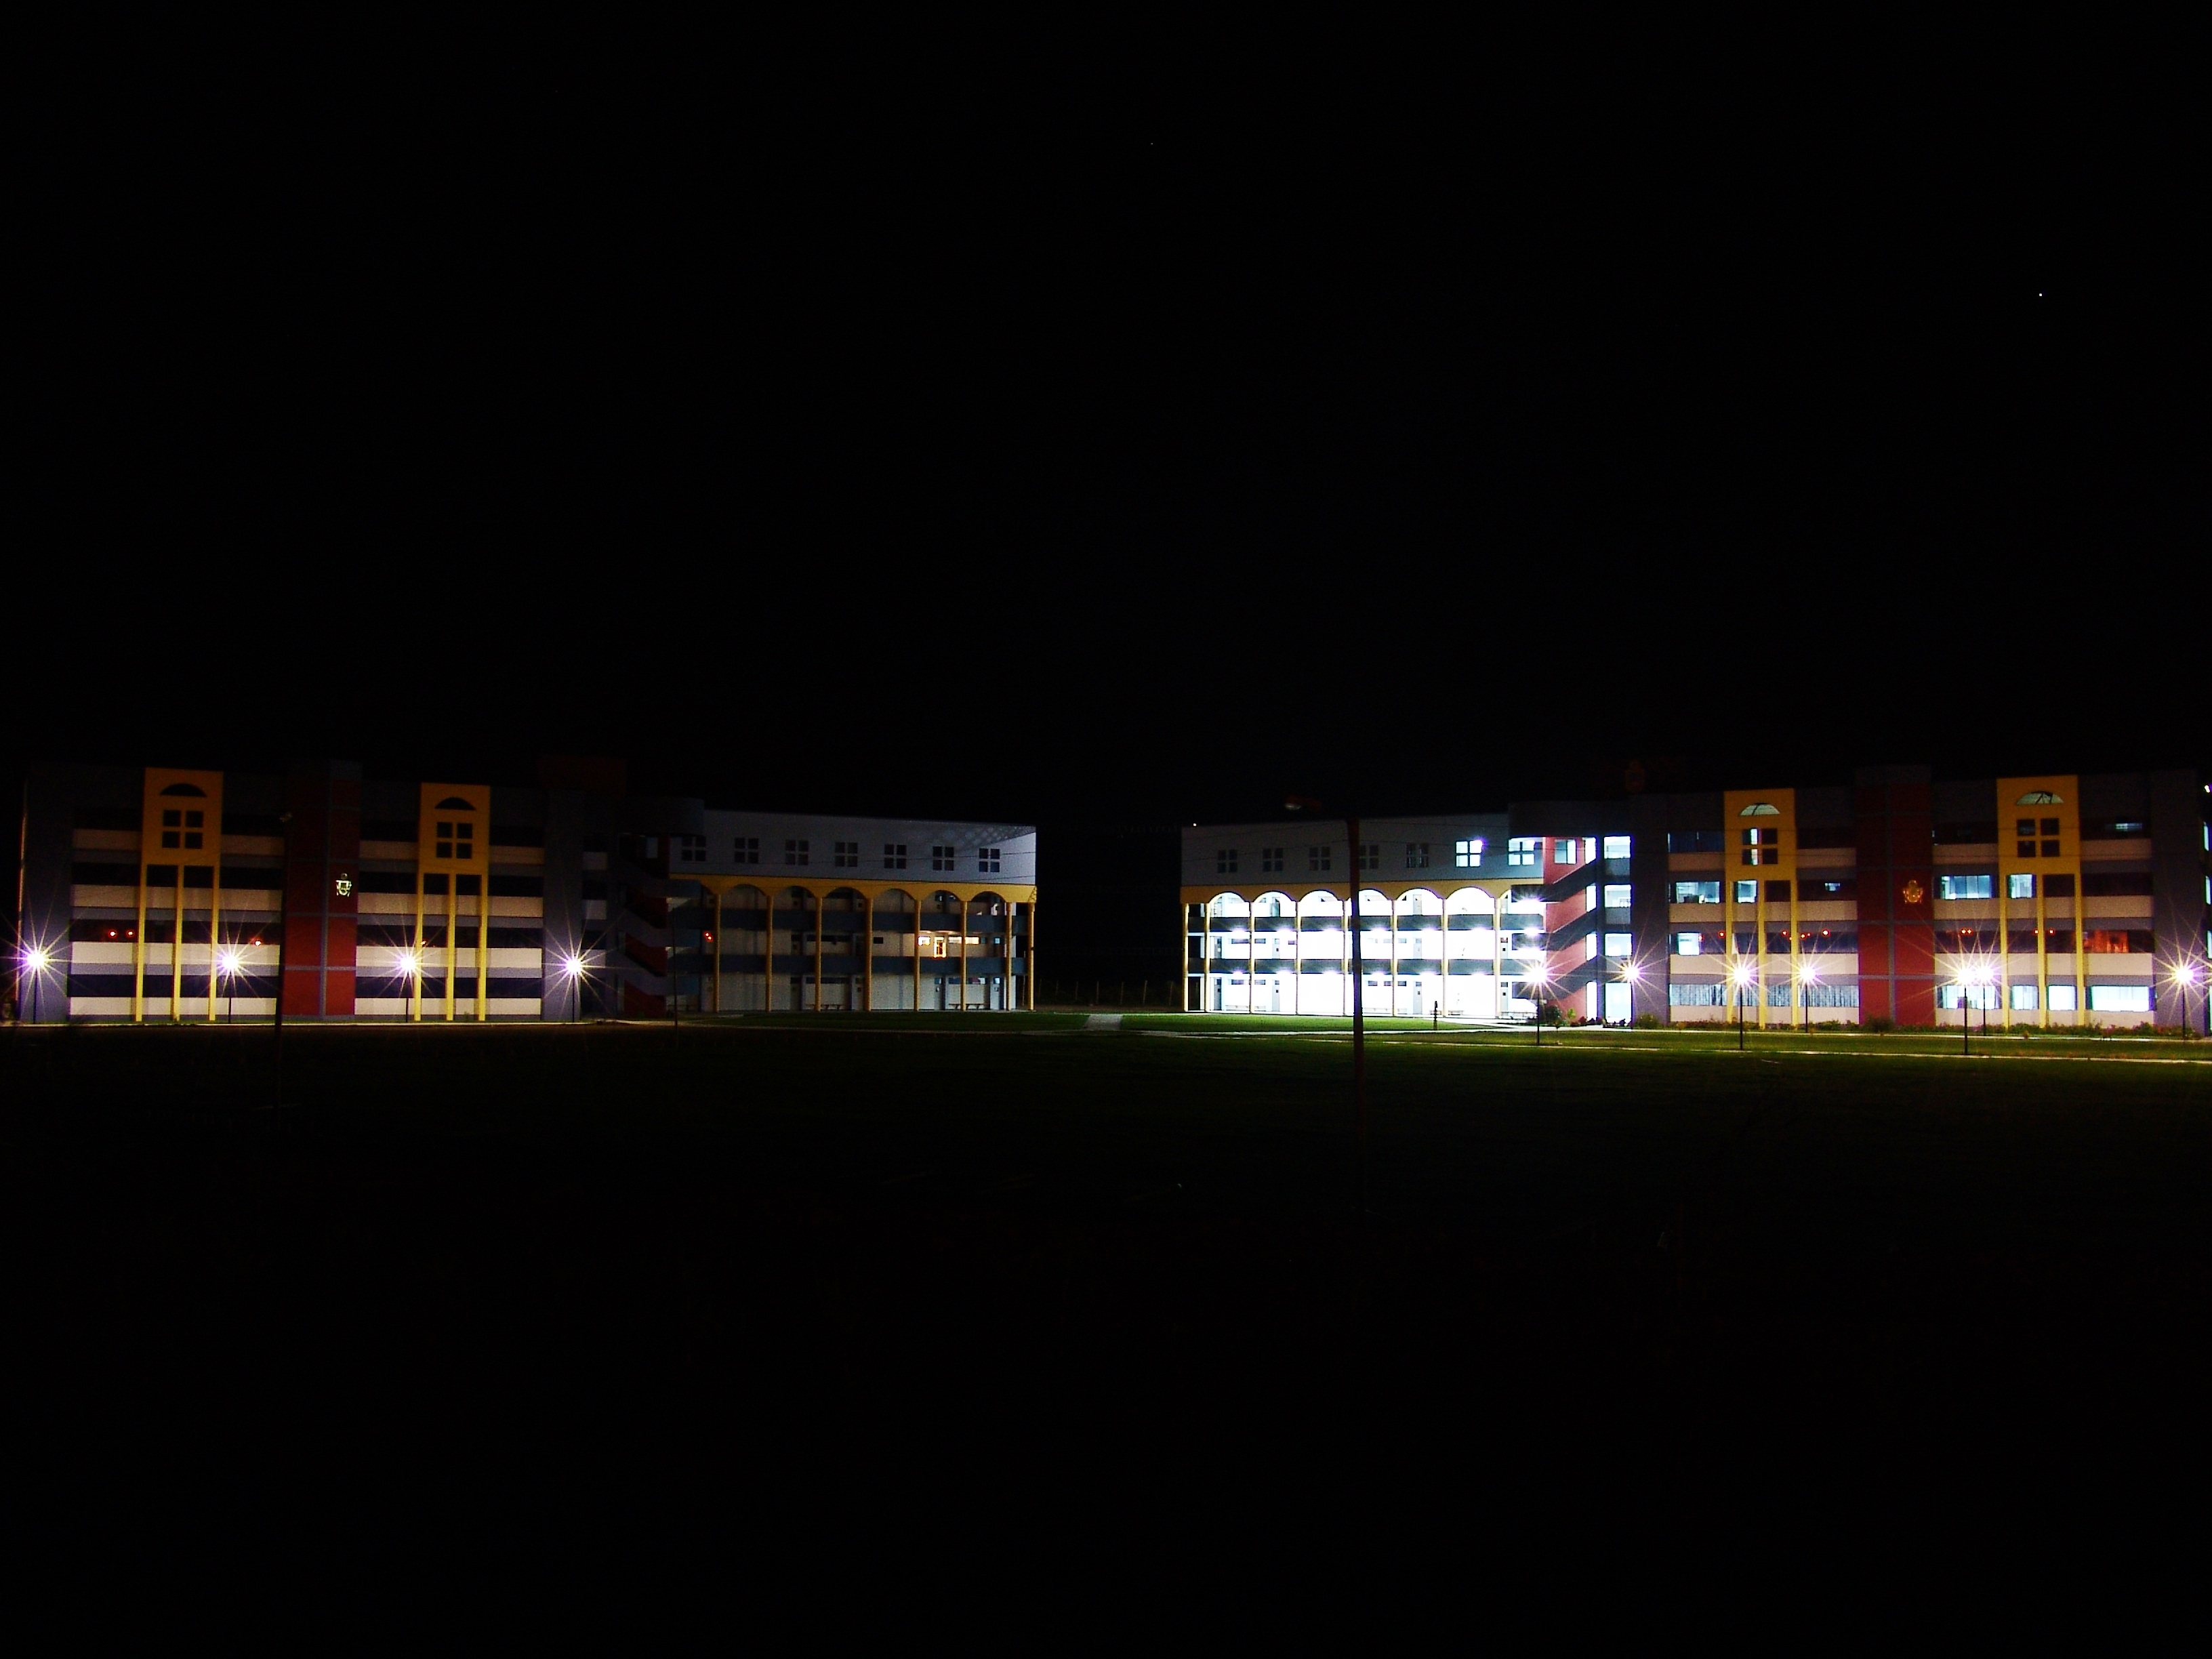
light, architecture, structure, skyline, night, building, city, cityscape, dusk, evening, reflection, darkness, lighting, stadium, buildings, university, school, shape, city lights, human settlement